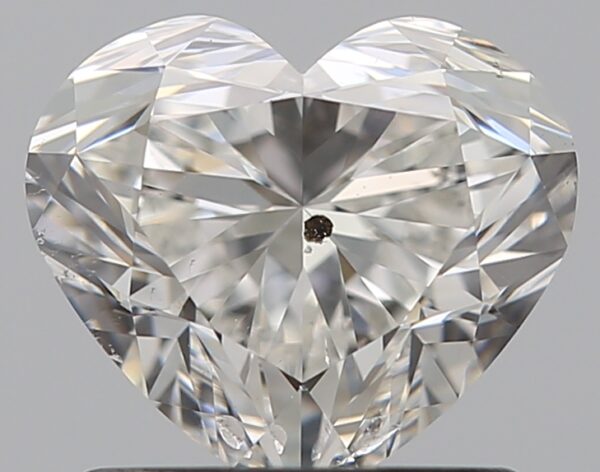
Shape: heart
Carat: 1.01
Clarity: SI2
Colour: G
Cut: EX
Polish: EX
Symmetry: EX
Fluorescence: M
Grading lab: GIA
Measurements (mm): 5.99 x 6.75 x 4.1